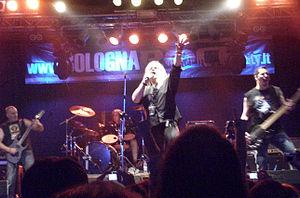
Grim Reaper est un groupe de heavy metal britannique, originaire de Droitwich, Worcestershire, en Angleterre. Le groupe se forme en 1979 et se dissout en 1988. Le groupe se reforme en 2006 sous le nom de Steve Grimmett's Grim Reaper avec comme unique membre, Steve Grimmett.